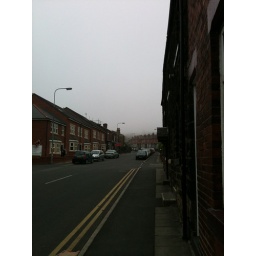
This morning the top of the hill I live on has vanished under one massive cloud